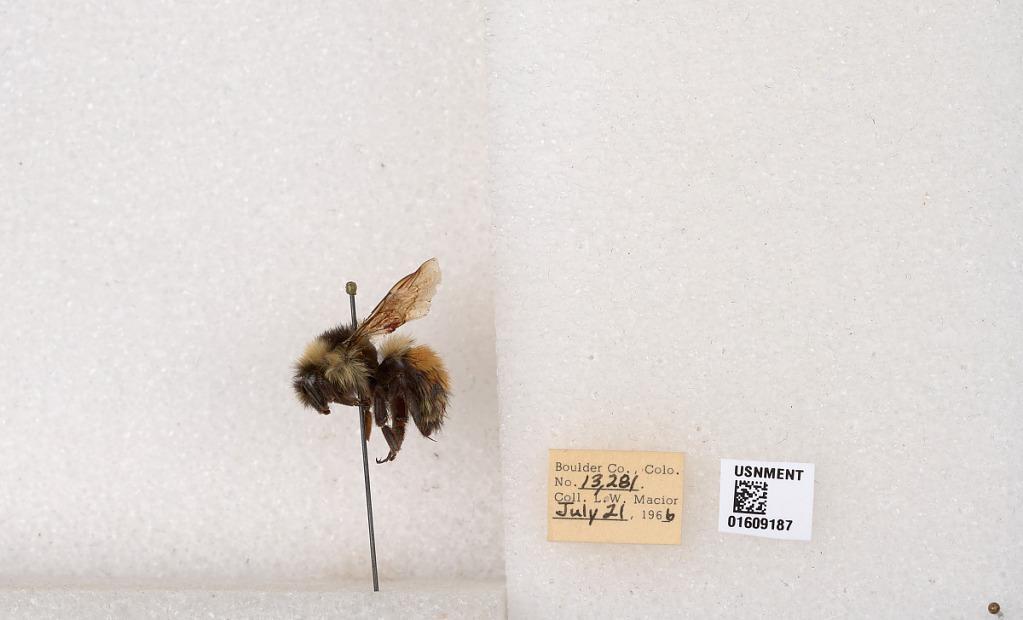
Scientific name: Bombus (Pyrobombus) sylvicola Kirby
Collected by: L. Macior
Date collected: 1966-7-21
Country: United States
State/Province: Colorado
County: Boulder
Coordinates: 40.0163, -105.294